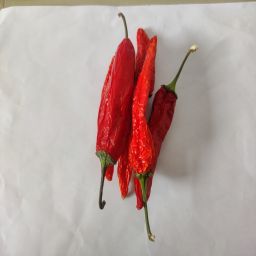
Crop: New Mexico Green Chile
Quality: Dried